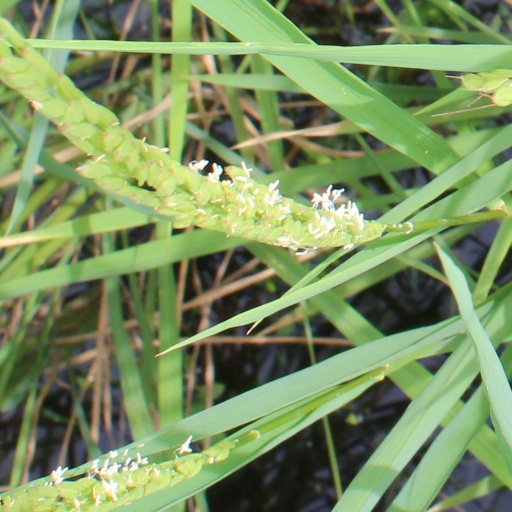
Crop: rice